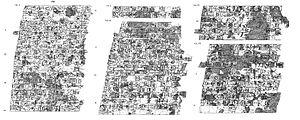
Marduk-ahhê-erîba ou Marduk-ahhê-erîba est le neuvième roi babylonien de la seconde dynastie d'Isin. Il accède au pouvoir vers 1047 av. J-C mais meurt prématurément et son règne dure seulement six mois.